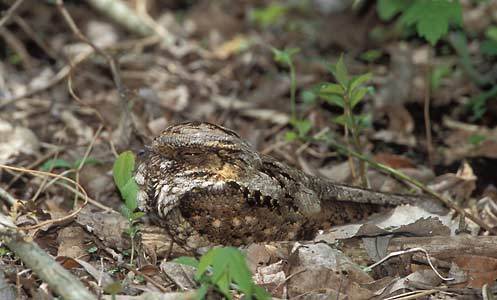
this bird is the definition of camouflage: it's wings, tail, head, breast, etc all mimic mottled brown and grey foliage.
small thrush (oenanthe), with gray upperparts, black wings, mask, and tail. underparts are white, and buff-brown wash on throat. dark gray back and nape.
this is a white and brown spotted bird with a small pointy beak.
this bird has a speckled appearance that allows it to blend in with it's surroundings.
this small bird is brown with speckles and blends well
this bird is brown with white and has a very short beak.
this brown bird has a small head and can blend in with dried leaves or tree bark.
this is a brown and gray patterned bird that has a small head and a very small beak.
this small bird has dirt colored feathers and a touch of grey on the neck.
a camouflaged bird with brown, white, and some yellow coloring over the entire body.
Species: Whip Poor Will